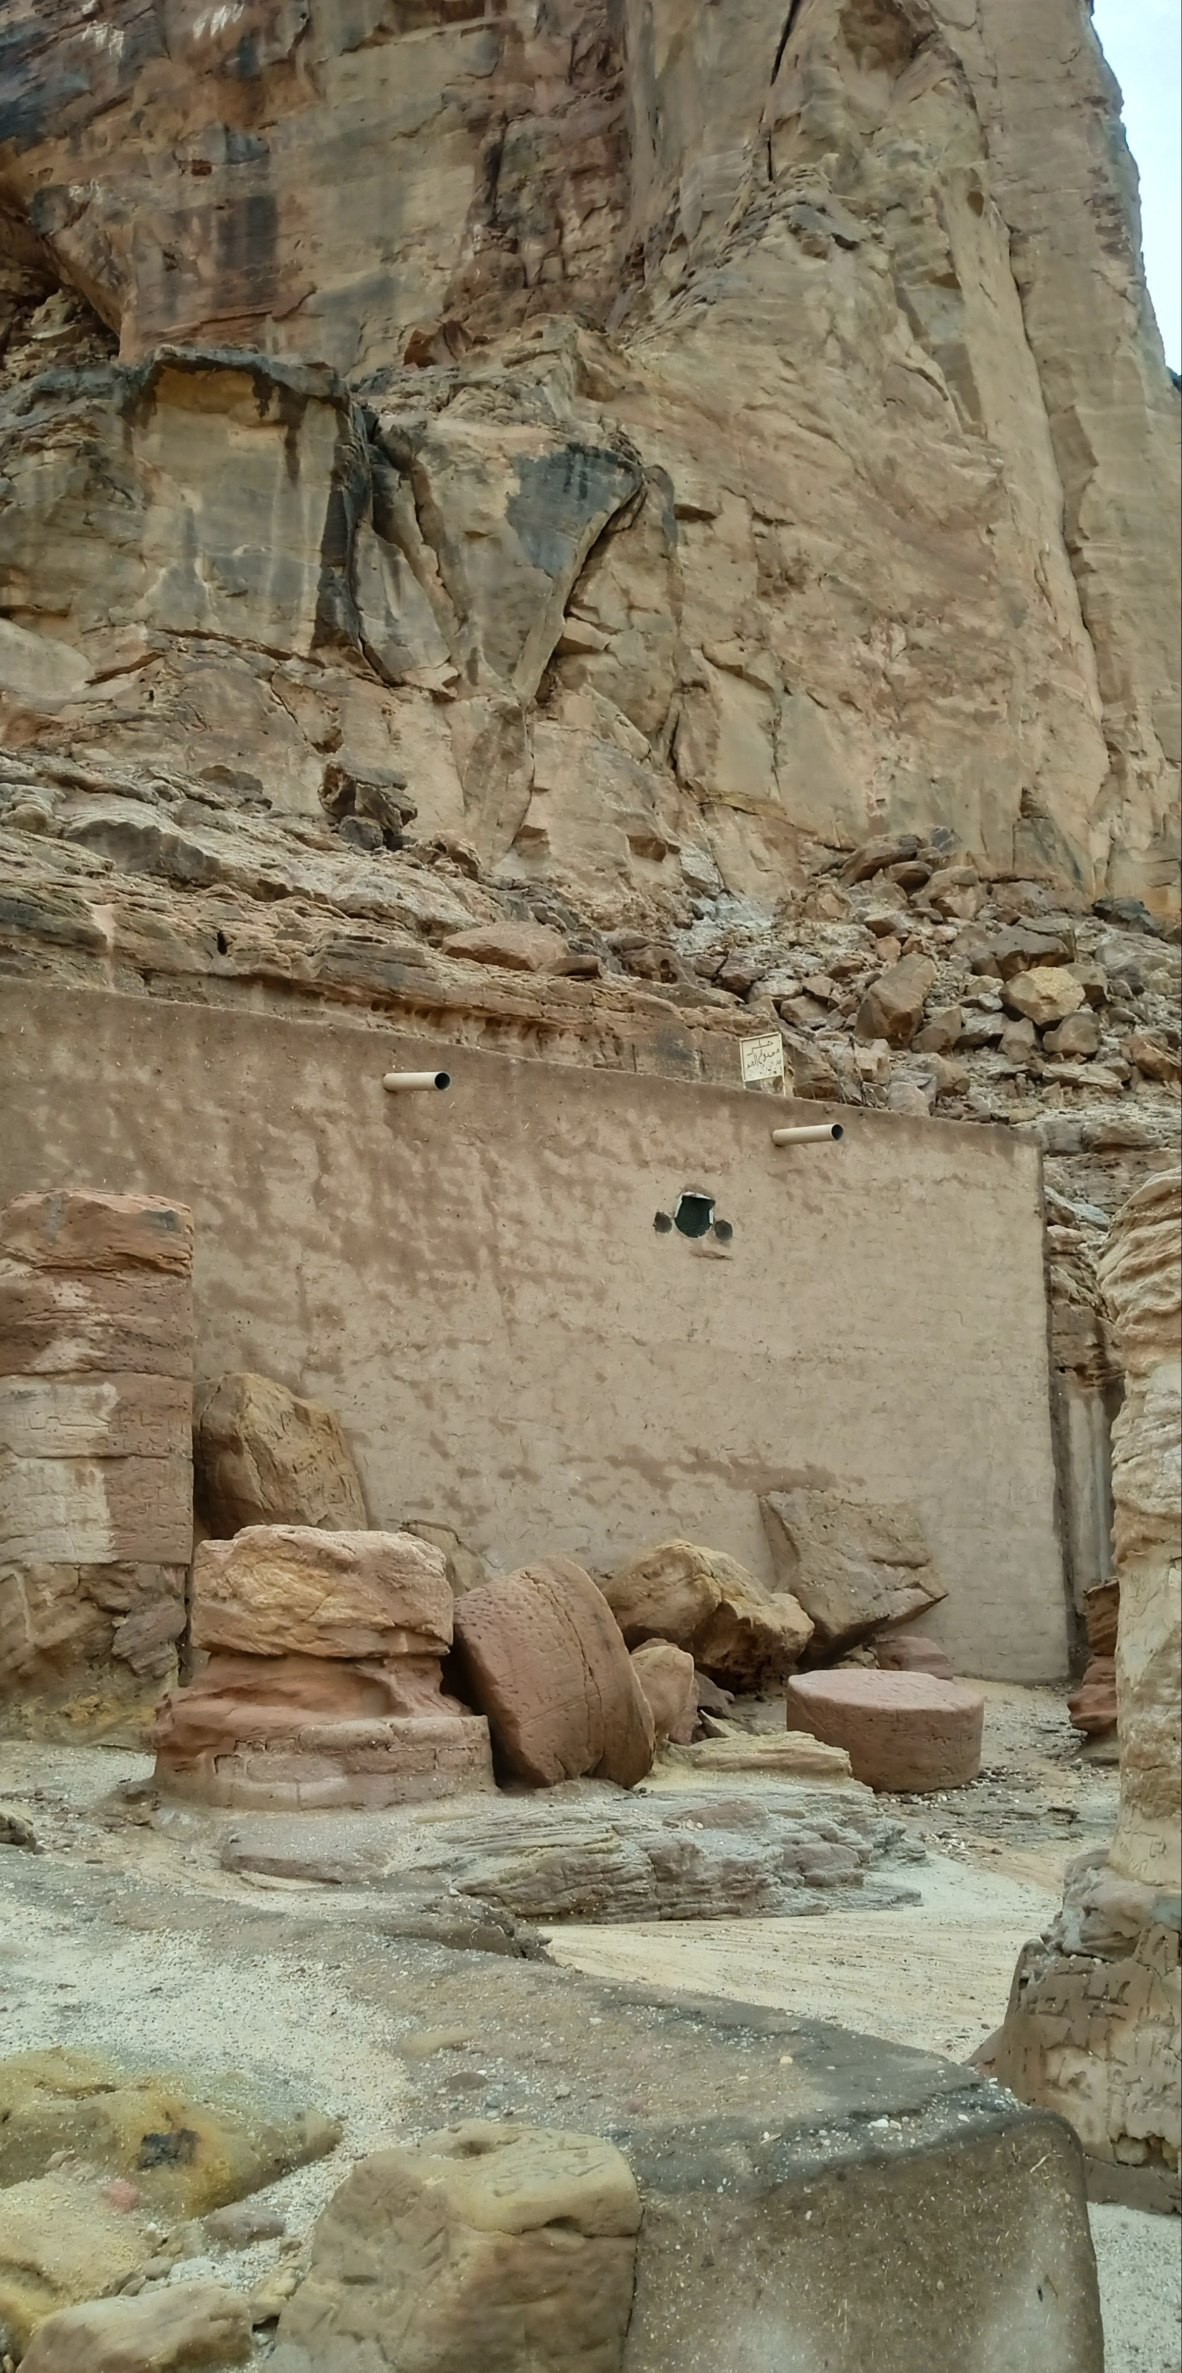
الوصف بالفصحى: تكتلات صخرية في إحدى الجبال
الوصف بالعامية السودانية: حجار في الجبال
التصنيف: Nature & Landscape